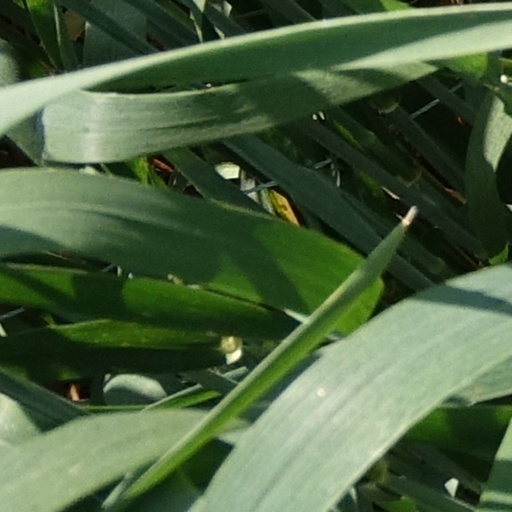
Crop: wheat